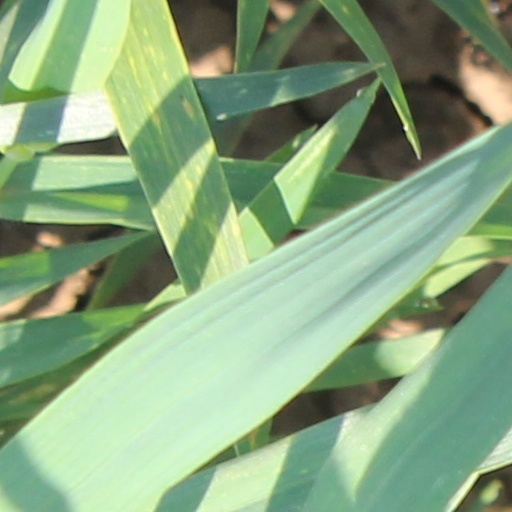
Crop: wheat